Ferdinand Oechsle

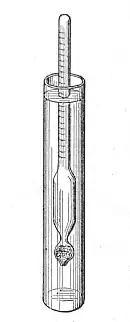
A hydrometer showing the hydrometry principle. The hydrometer in the image is of the more common glass type, while Oechsle produced metal versions.

In the 1820s Oechsle produced the first single copies of the must balance (hydrometer) with a scale in degrees. He realised that if it would be possible to measure the sugar content of the must, it should be possible to better predict the development of the resulting wine. From the 1830s, Oechsle must balances were mass-produced.